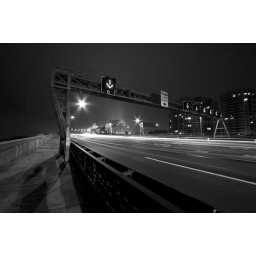
Sydney harbour at night in black &amp;amp; white